Plounévez-Quintin

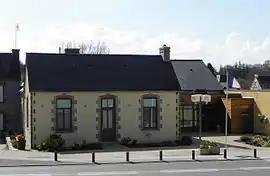
The town hall in Plounévez-Quintin

Plounévez-Quintin is a commune in the Côtes-d'Armor department of Brittany in northwestern France.